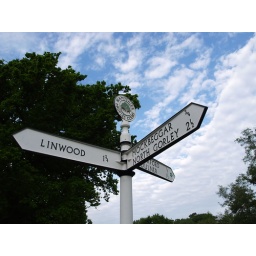
Road sign in the new forest